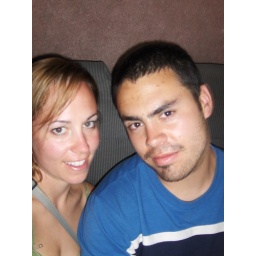
Sharing a set in the back of a chicken bus